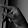
ASL letter: P